Answer in natural language. How many Chairs are visible in the scene? Choose between the following options: 2, 1, 4, 0 or 3
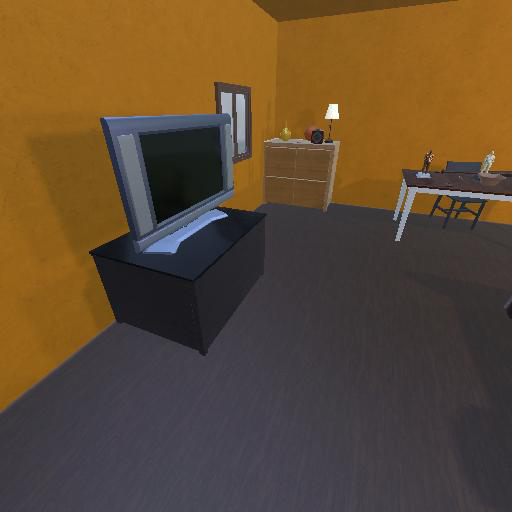
<answer>1</answer>